Driffield

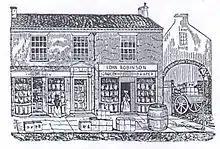
Driffield

Driffield is of Anglo-Saxon origin, and the name is first attested in the "Anglo-Saxon Chronicle" where King Aldfrith of Northumbria died on 14 December 705. It is also found in the Domesday Book of 1086, meaning "dirty (manured) field".